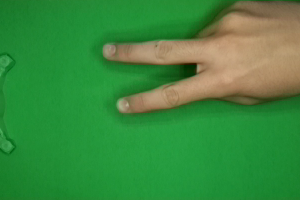
Label: scissors